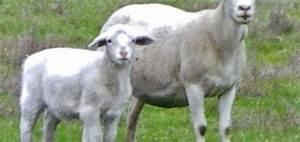
sheep